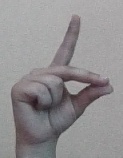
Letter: ta